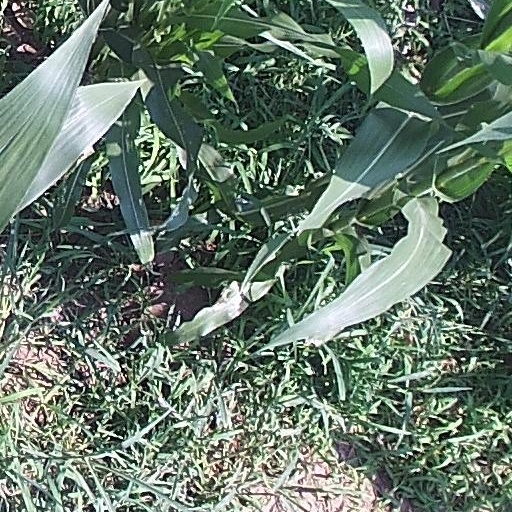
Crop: maize; corn